History of Białystok

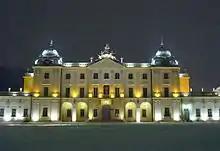
Branicki Palace

In 1753 the center of the city burns down. In 1756 Jan Klemens Branicki is divorced from his third wife. On 13 July 1769 – Battle of Białystok part of the War of the Bar Confederation. On 9 October 1771 Jan Klemens Branicki died. In 1789, the epidemic of smallpox, 22 children died. Following the third partition of the Polish-Lithuanian Commonwealth in 1795 the city first belonged to the Kingdom of Prussia as the administrative centre of the Białystok Department. On 26 January 1796 Prussian administration takes over the town, but it remains formally owned by Izabella Poniatowska-Branicka